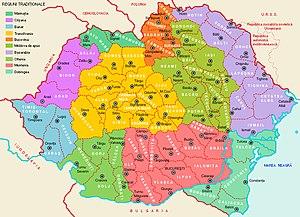
Départements et régions roumaines en 1935
La Grande Roumanie est le nom informel donné au territoire du Royaume de Roumanie dans les années séparant la Première Guerre mondiale et la Seconde Guerre mondiale.